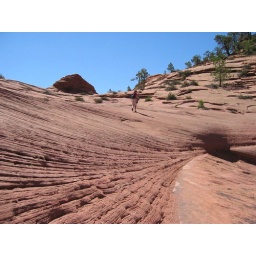
fossilized sand dunes near the north fork of the virgin river